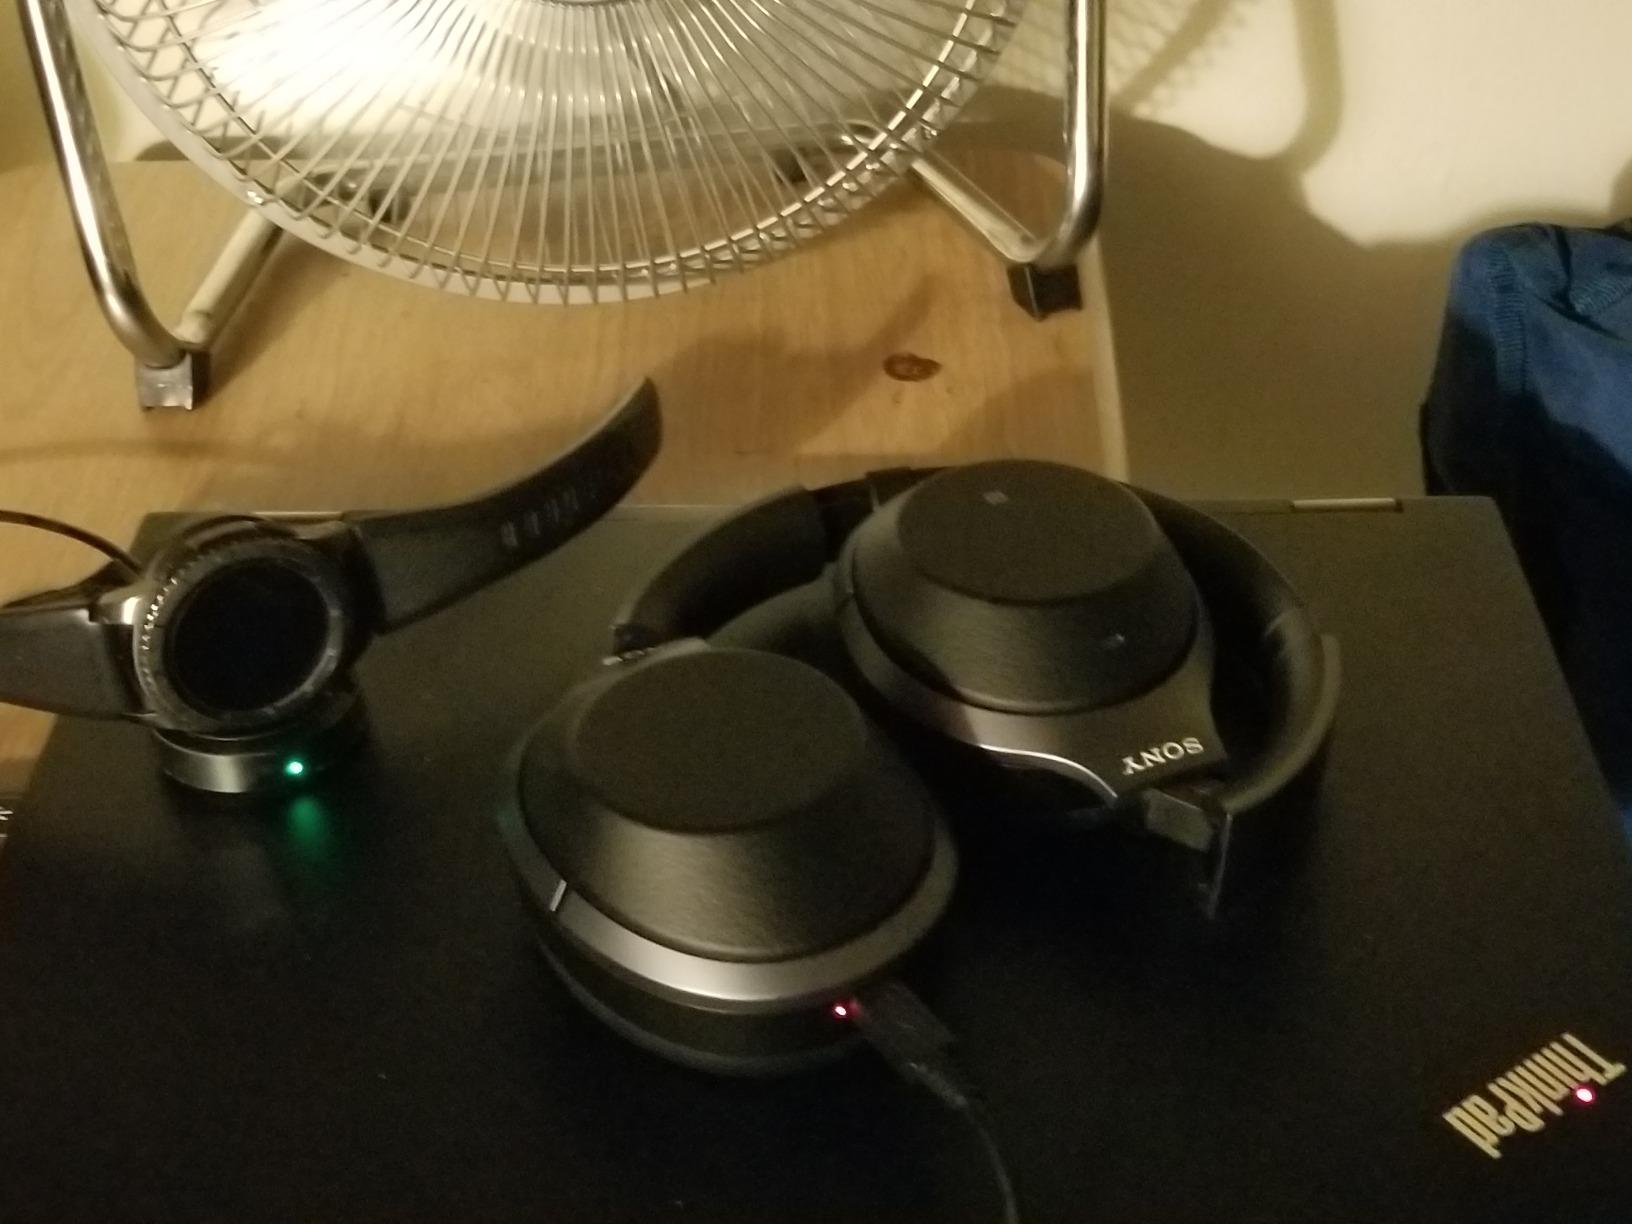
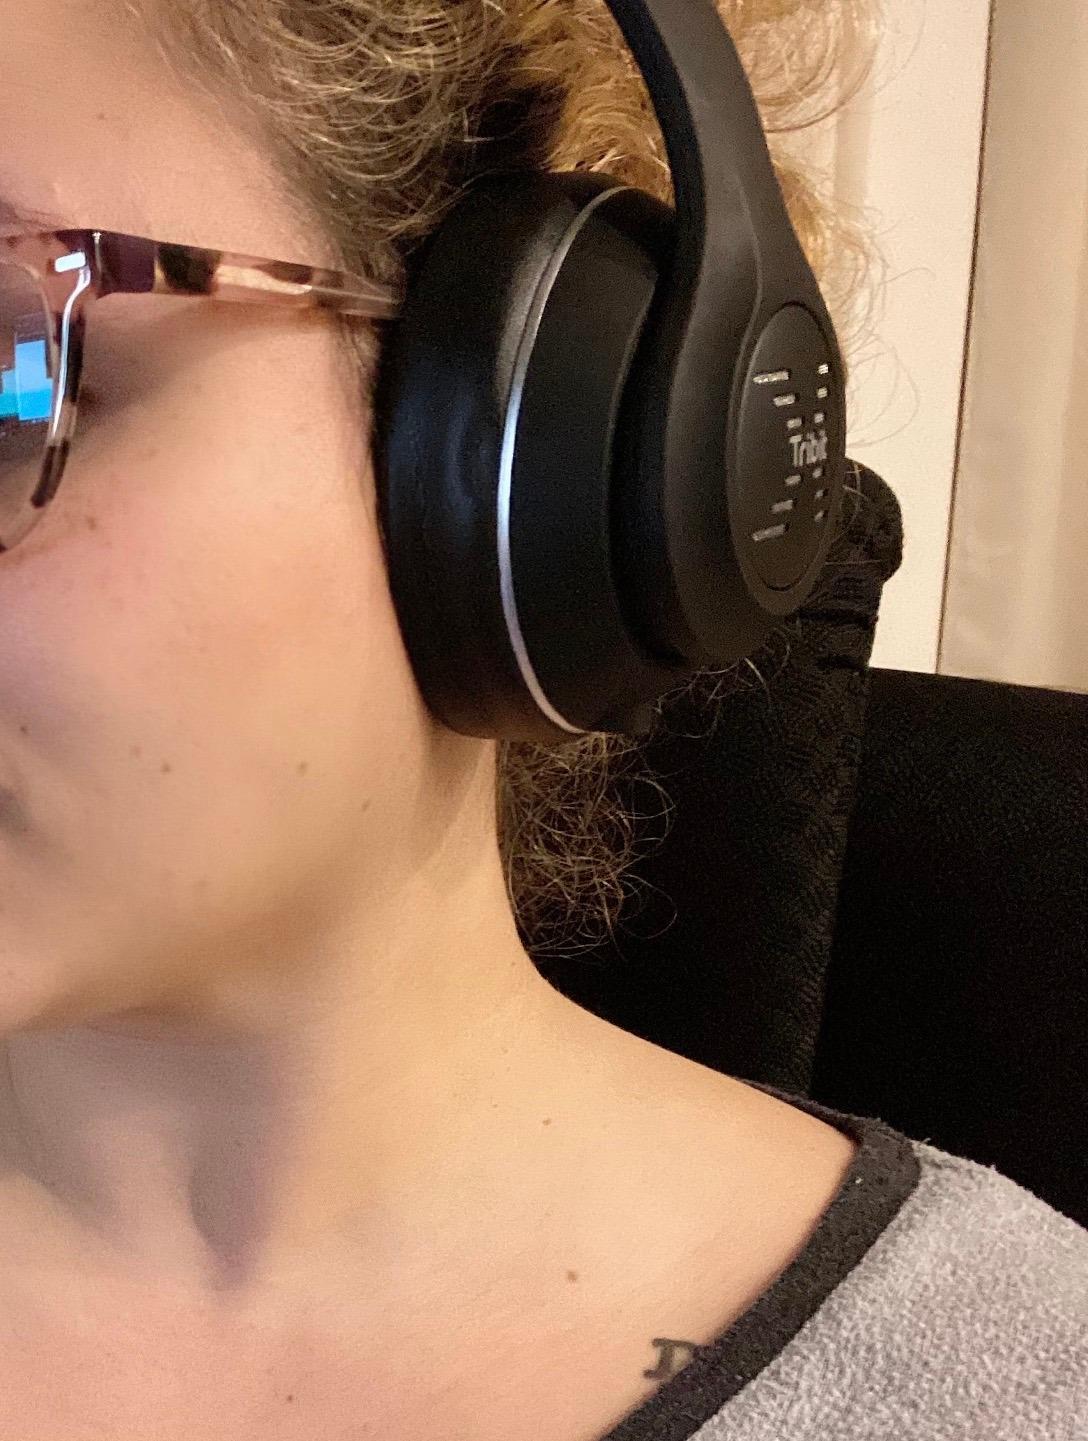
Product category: headphones
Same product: no